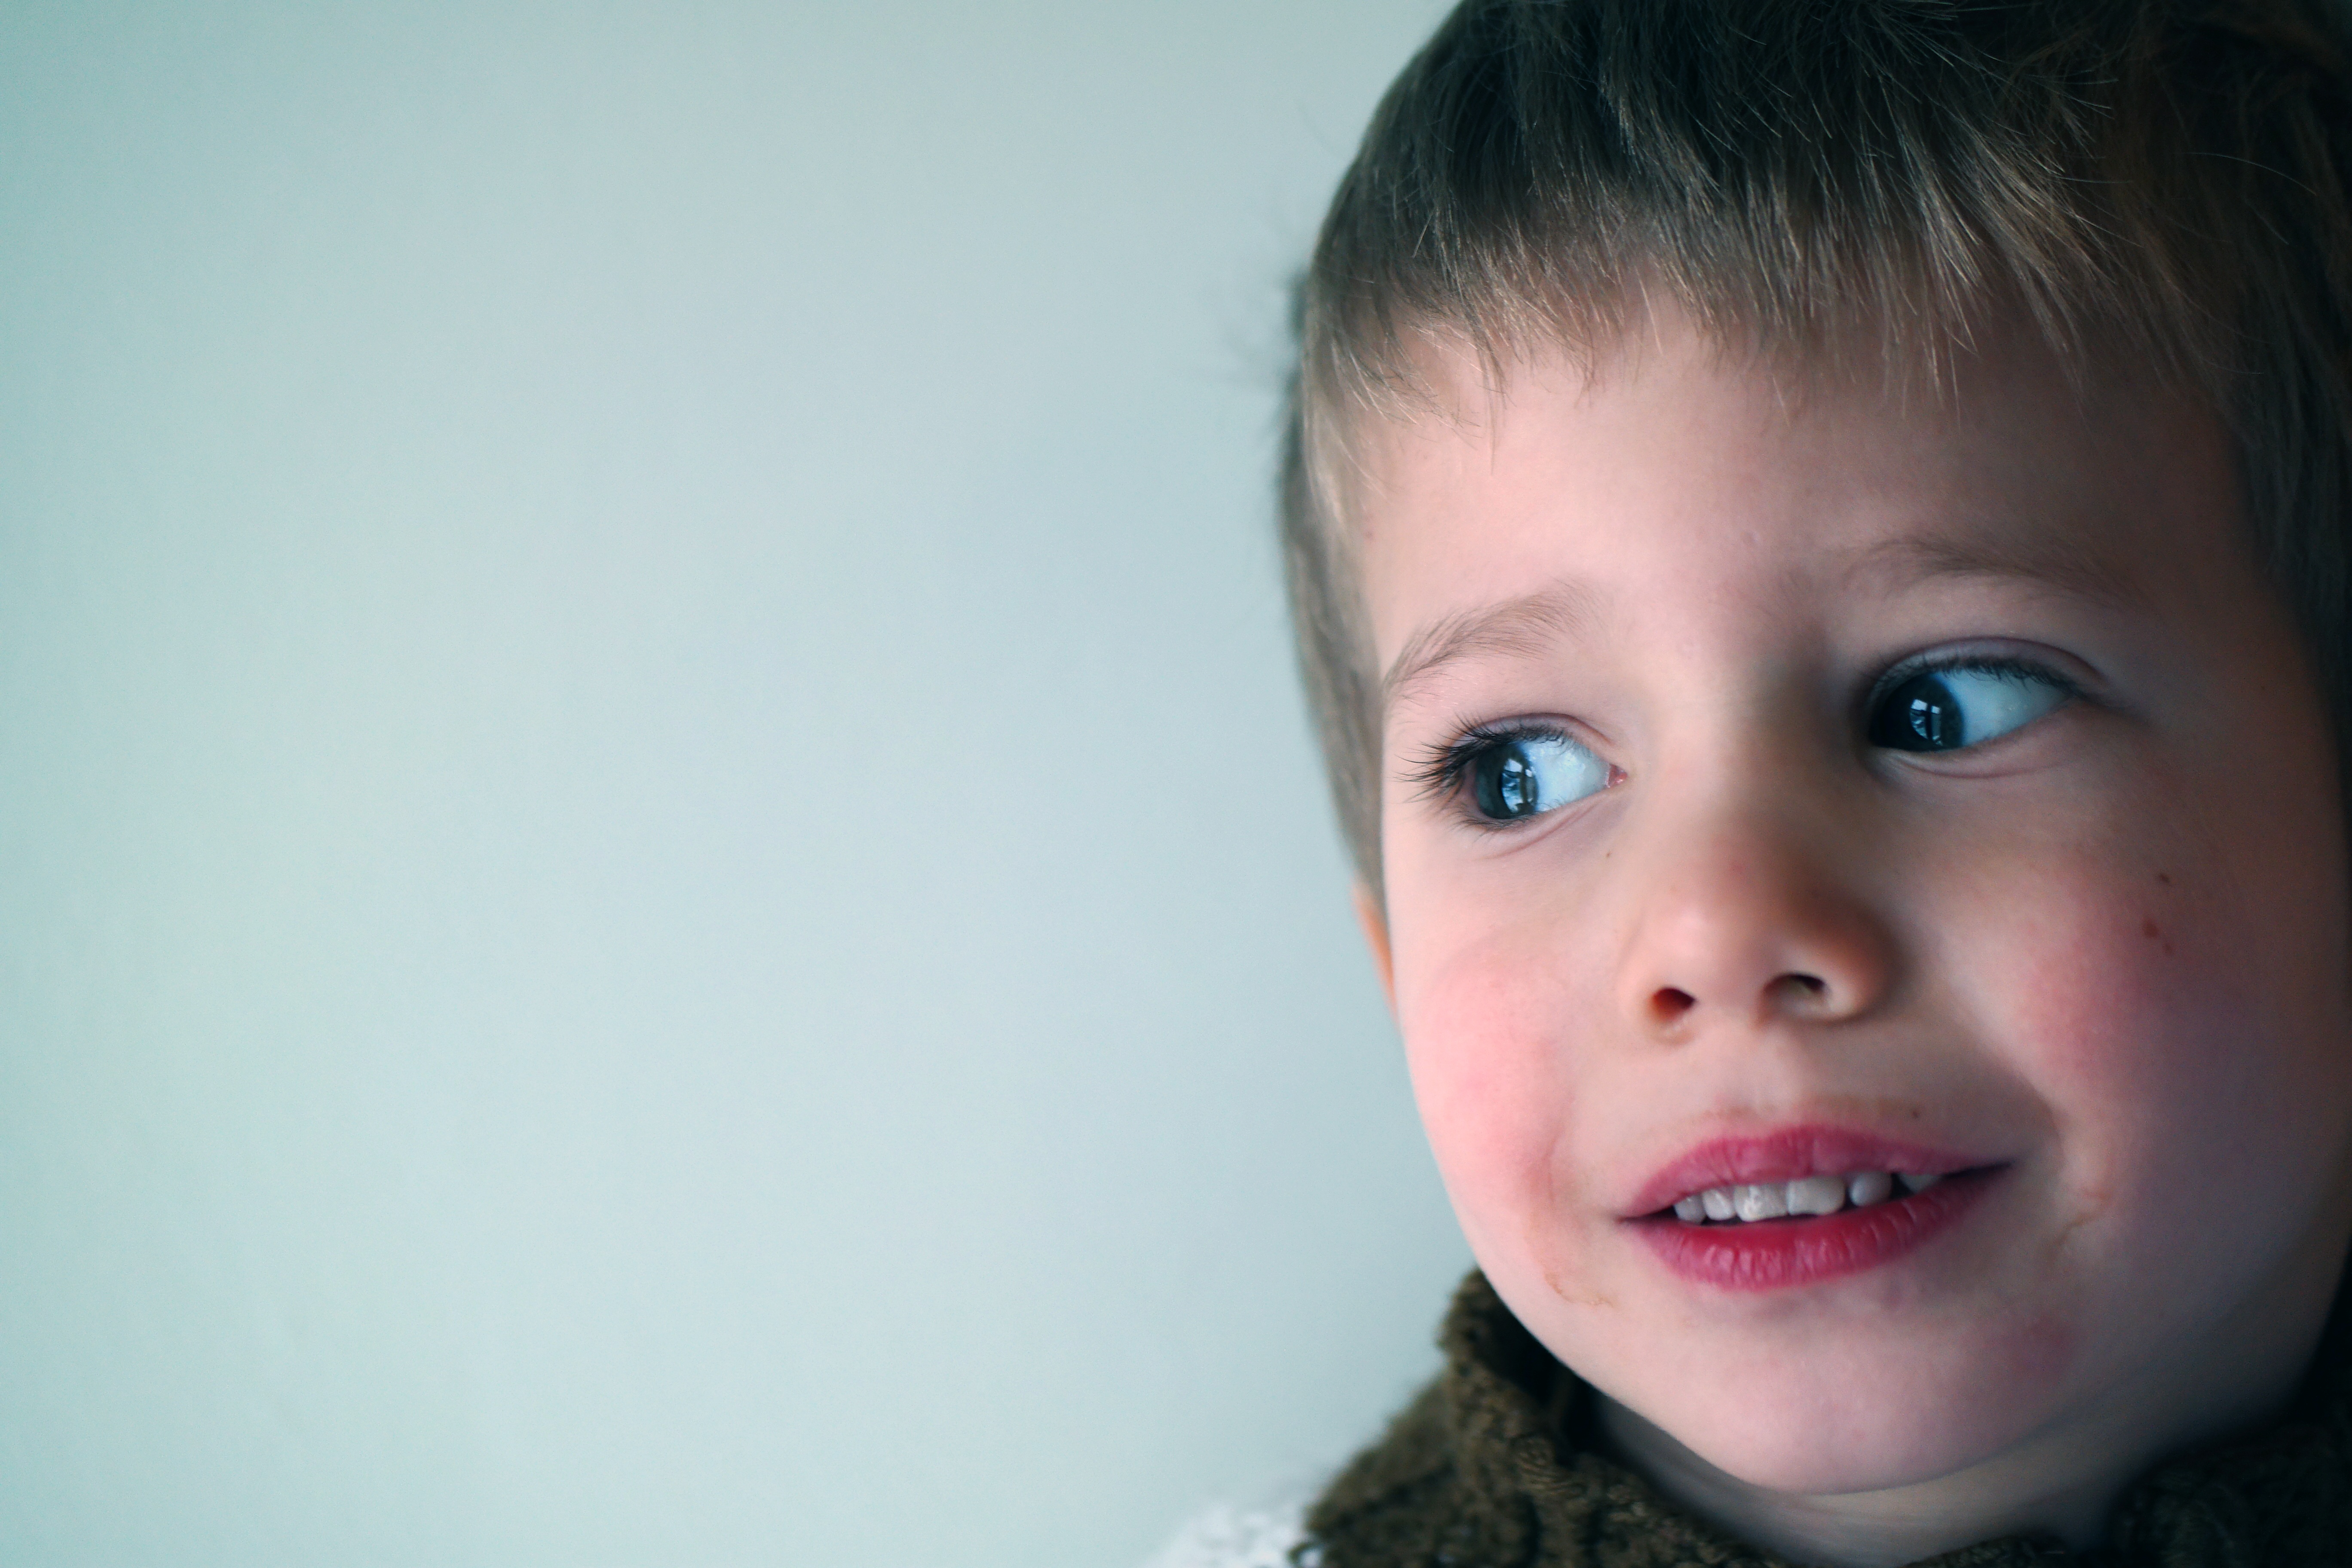
person, girl, hair, photography, sweet, boy, kid, cute, portrait, child, blue, facial expression, smile, mouth, close up, human body, face, nose, happy, infant, toddler, eye, head, skin, beauty, joy, organ, laughter, emotion, facial, small child, little boy, gotta love, portrait photography